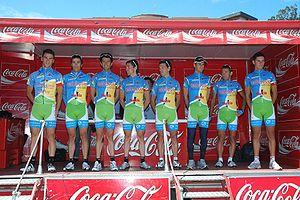
L'équipe cycliste Contentpolis-Ampo est une ancienne formation espagnole de cyclisme professionnel sur route. Elle appartenait aux équipes continentales professionnelles et participait donc principalement aux épreuves des circuits continentaux.